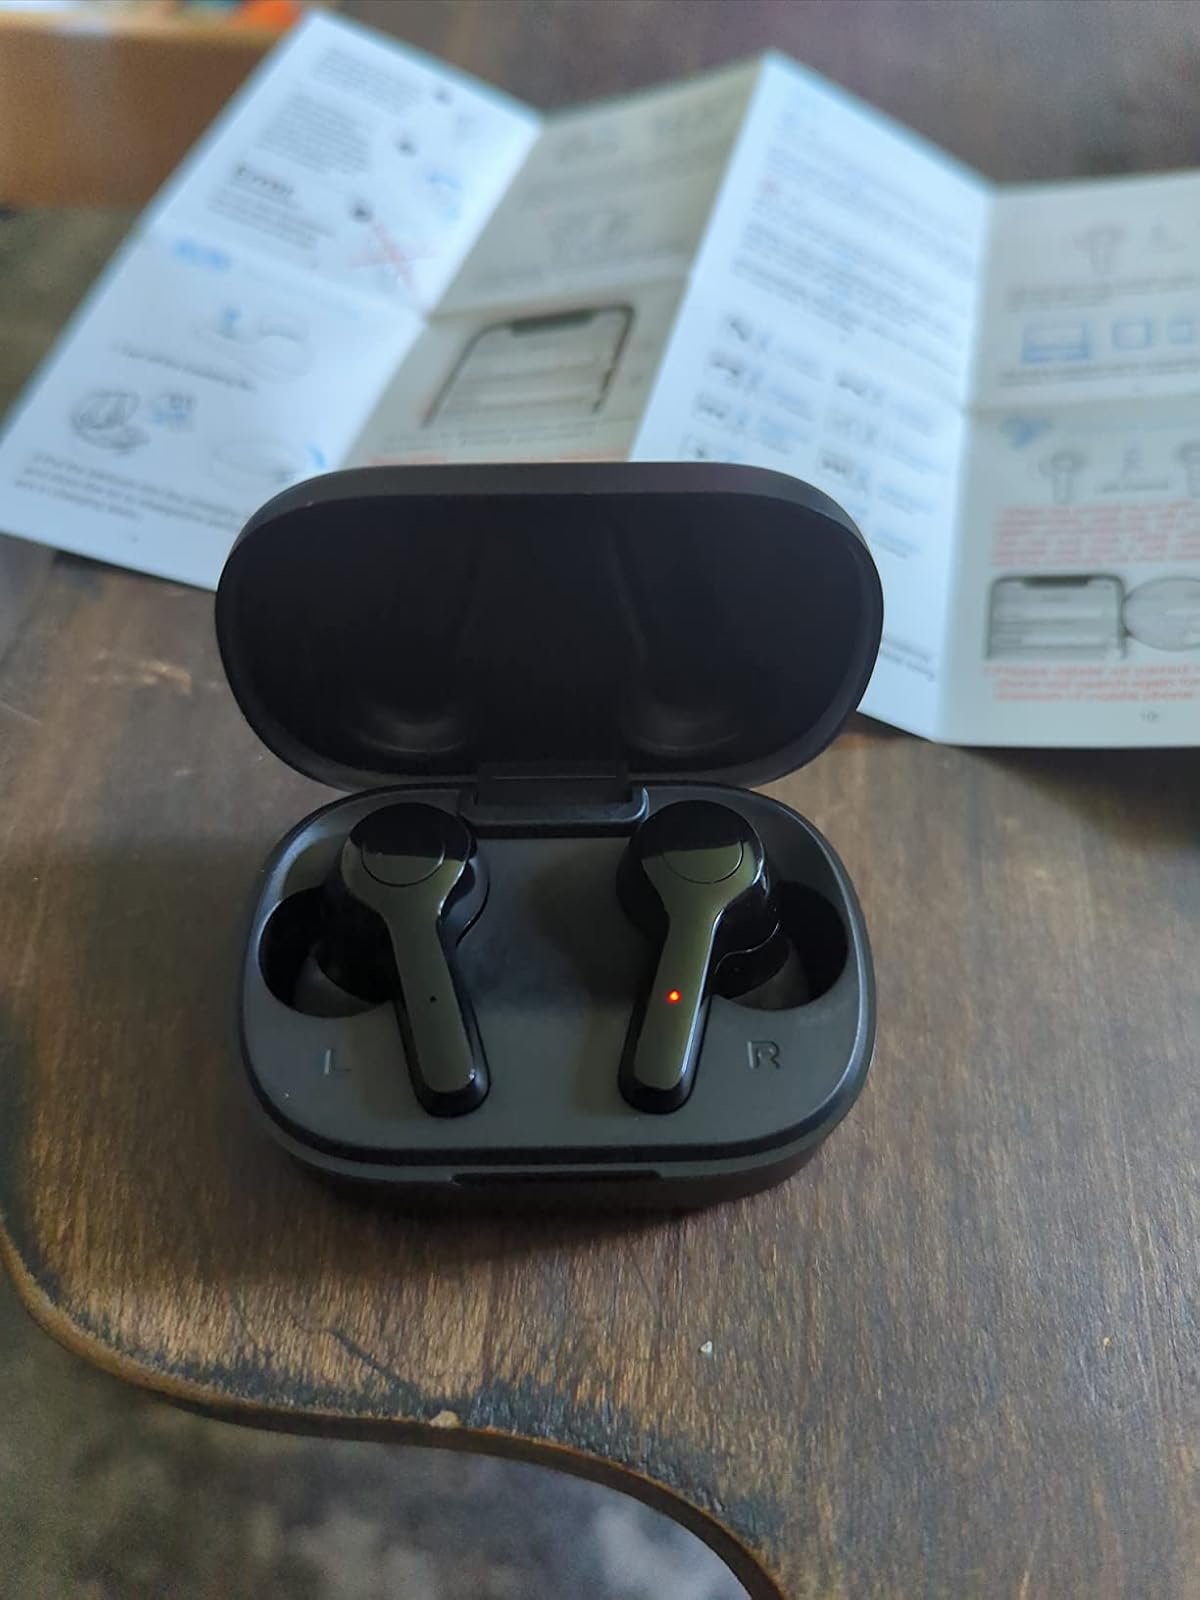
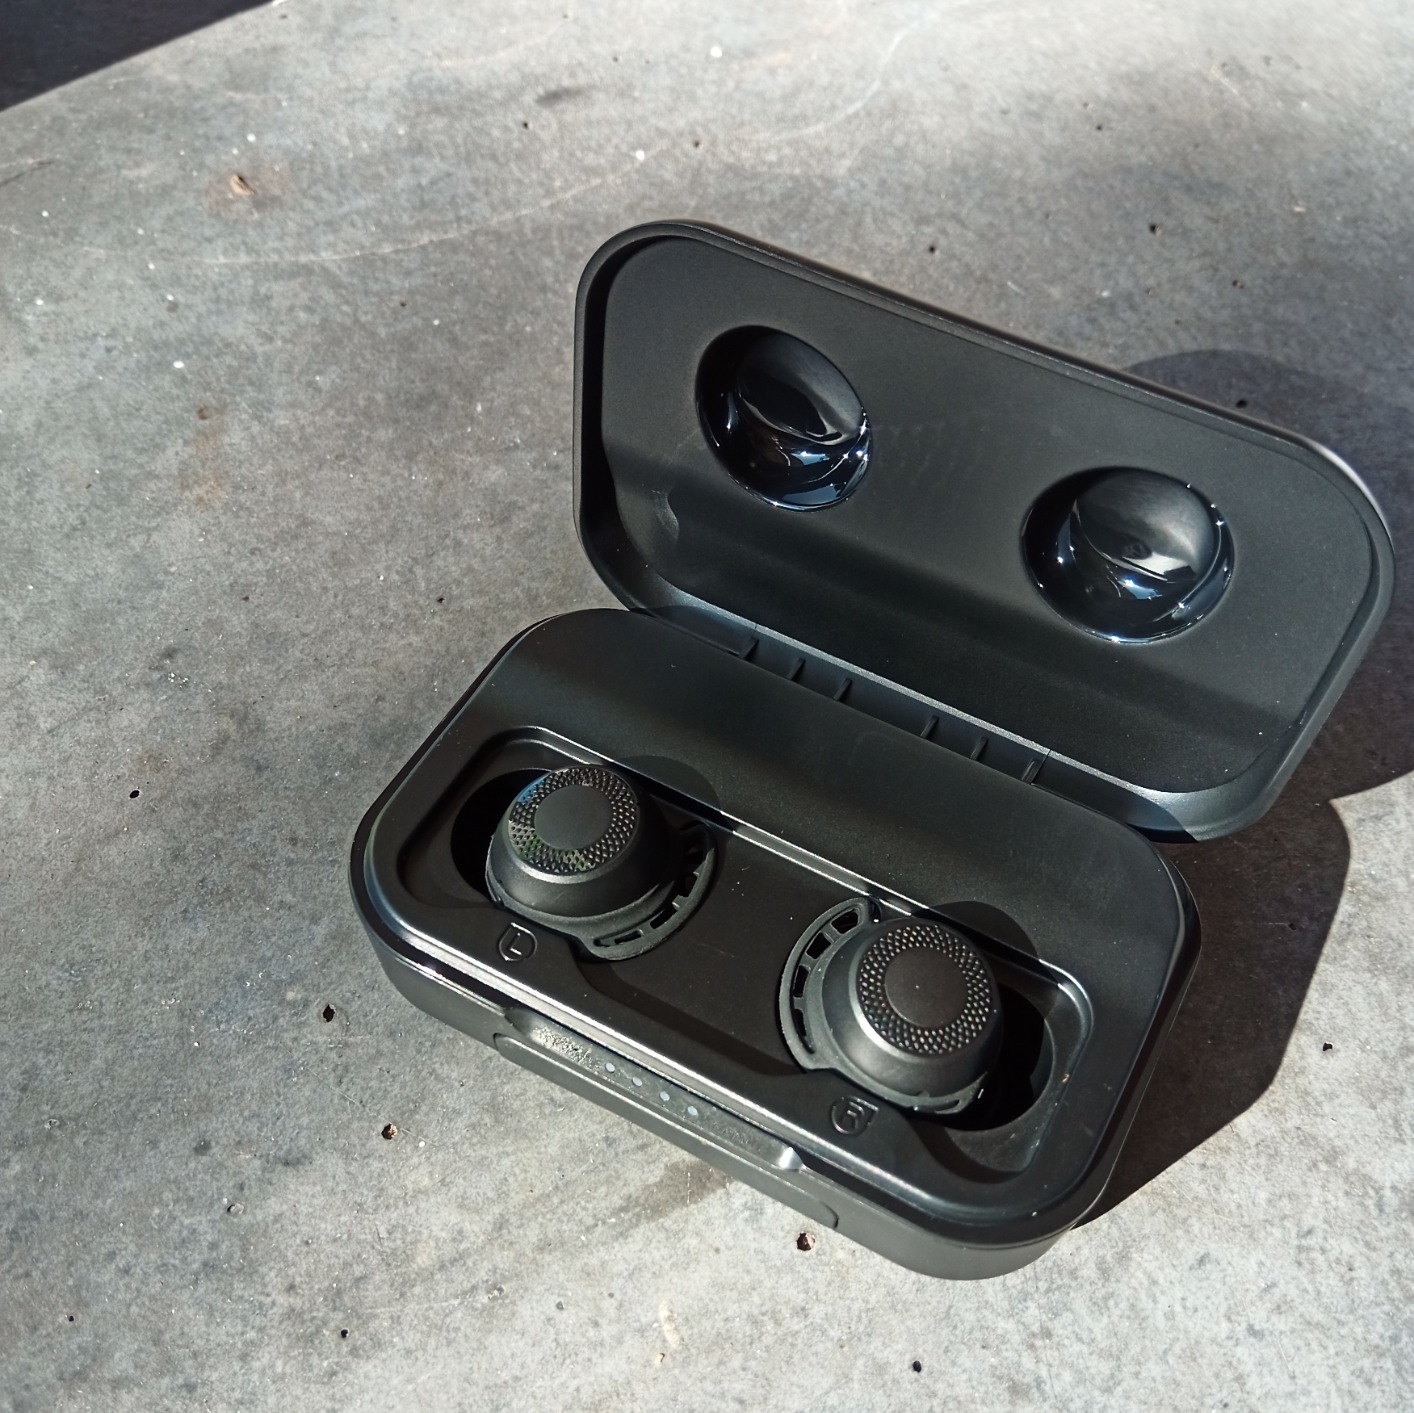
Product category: earbuds
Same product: no